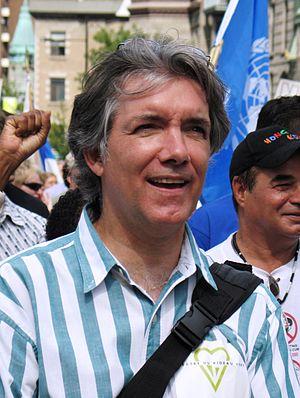
Daniel Turp, ancien député du Bloc québécois (1997-2000) et député du Parti québécois (2003 - 2008), participant à une manifestation à Montréal pour commémorer les 30 ans de la Charte de la langue française.
Daniel Turp, né à Verdun le 30 avril 1955, est un juriste, professeur d'université, et un homme politique québécois.